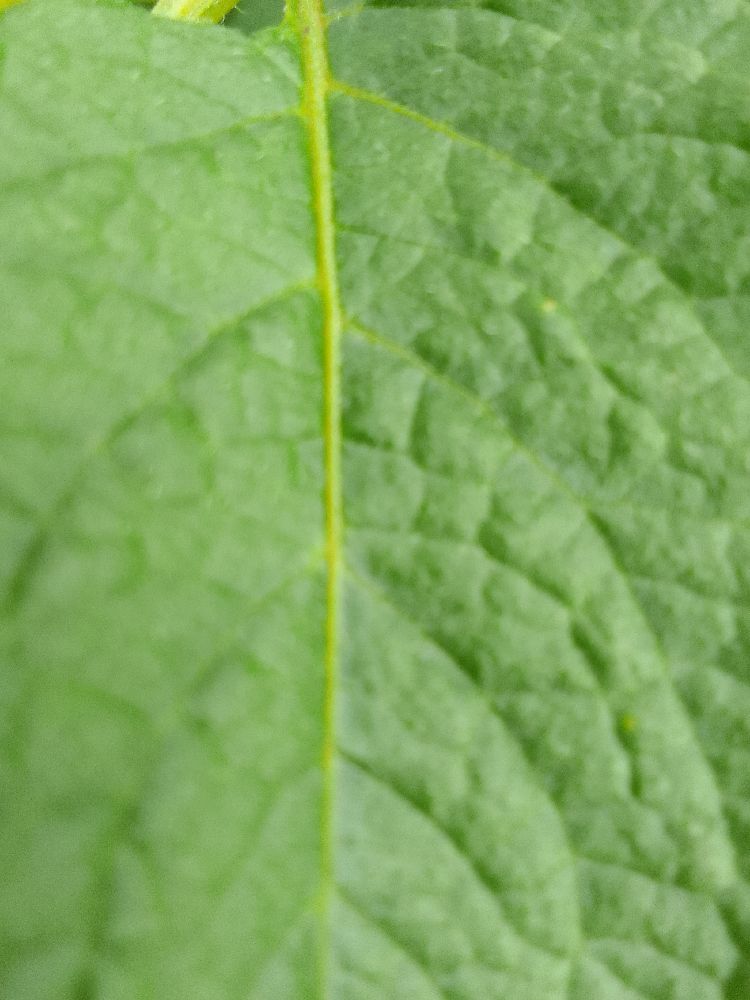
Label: Healthy